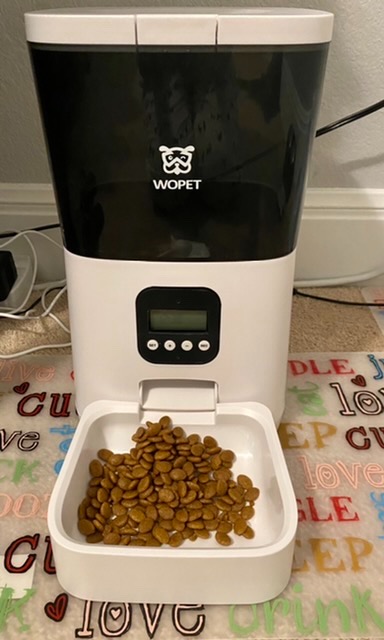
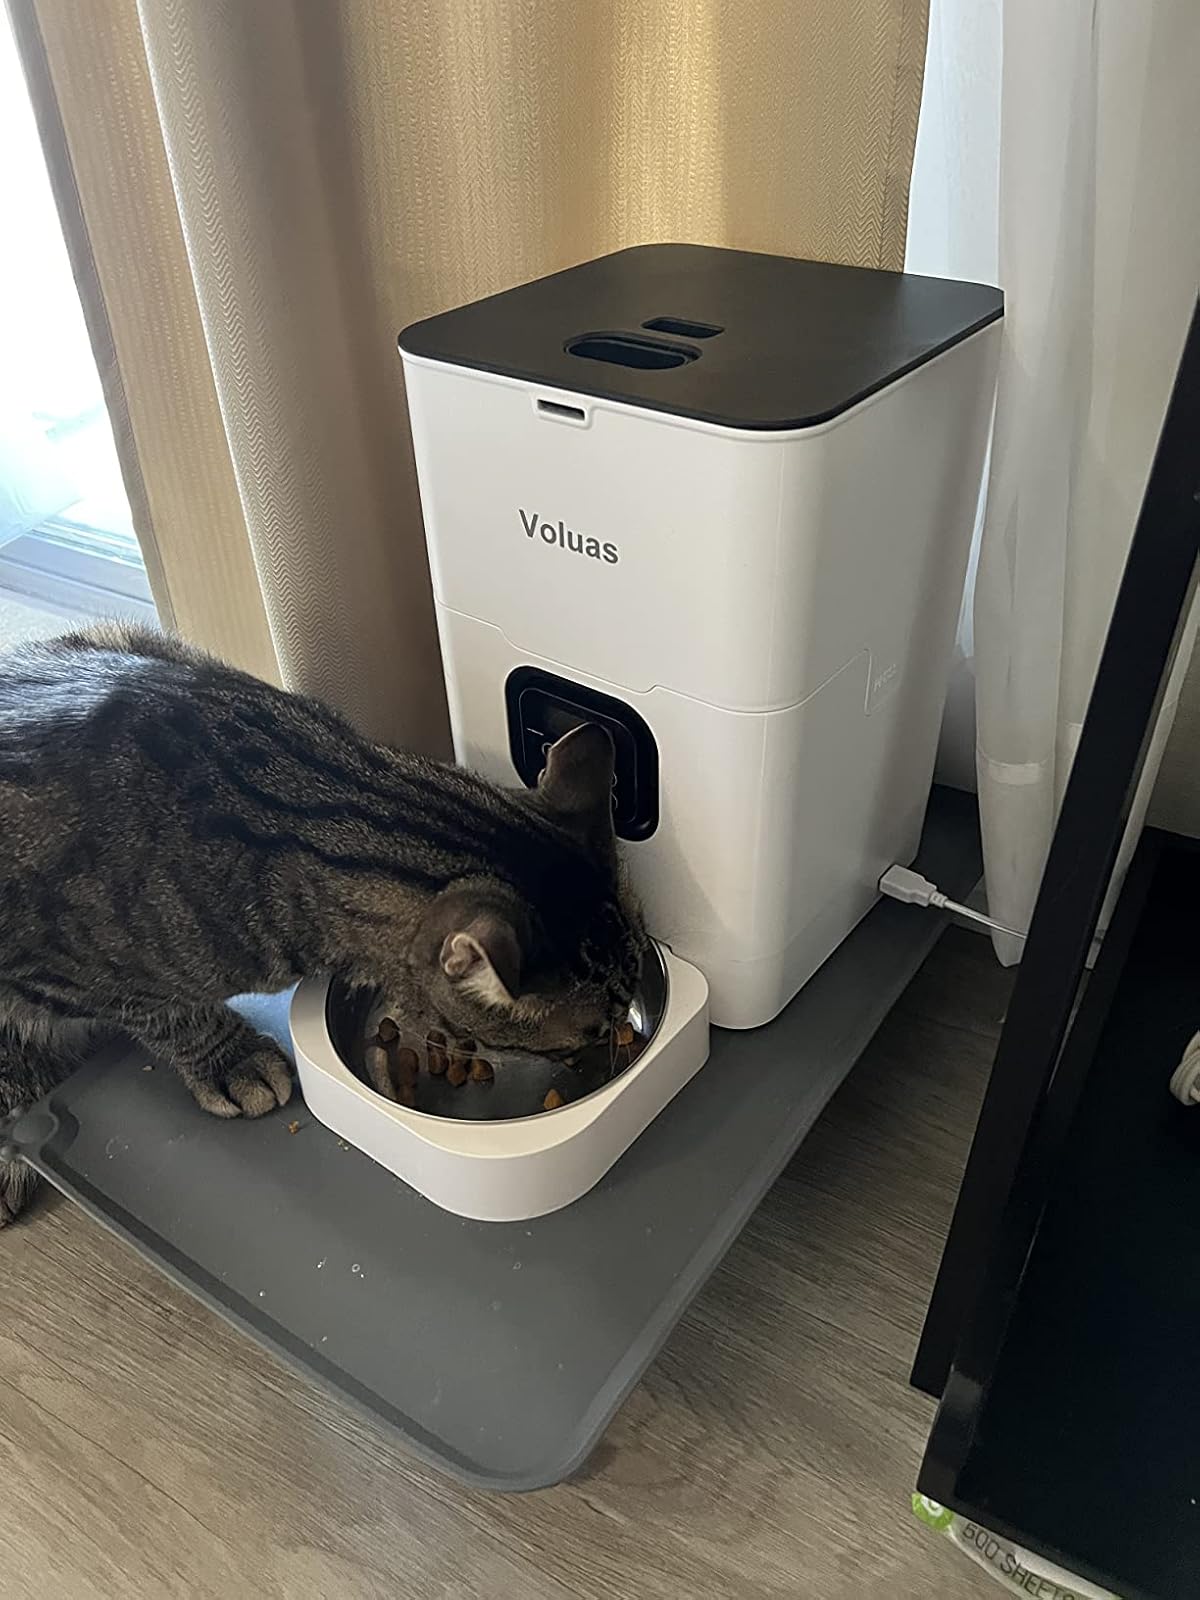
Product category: items_feeder
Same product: no